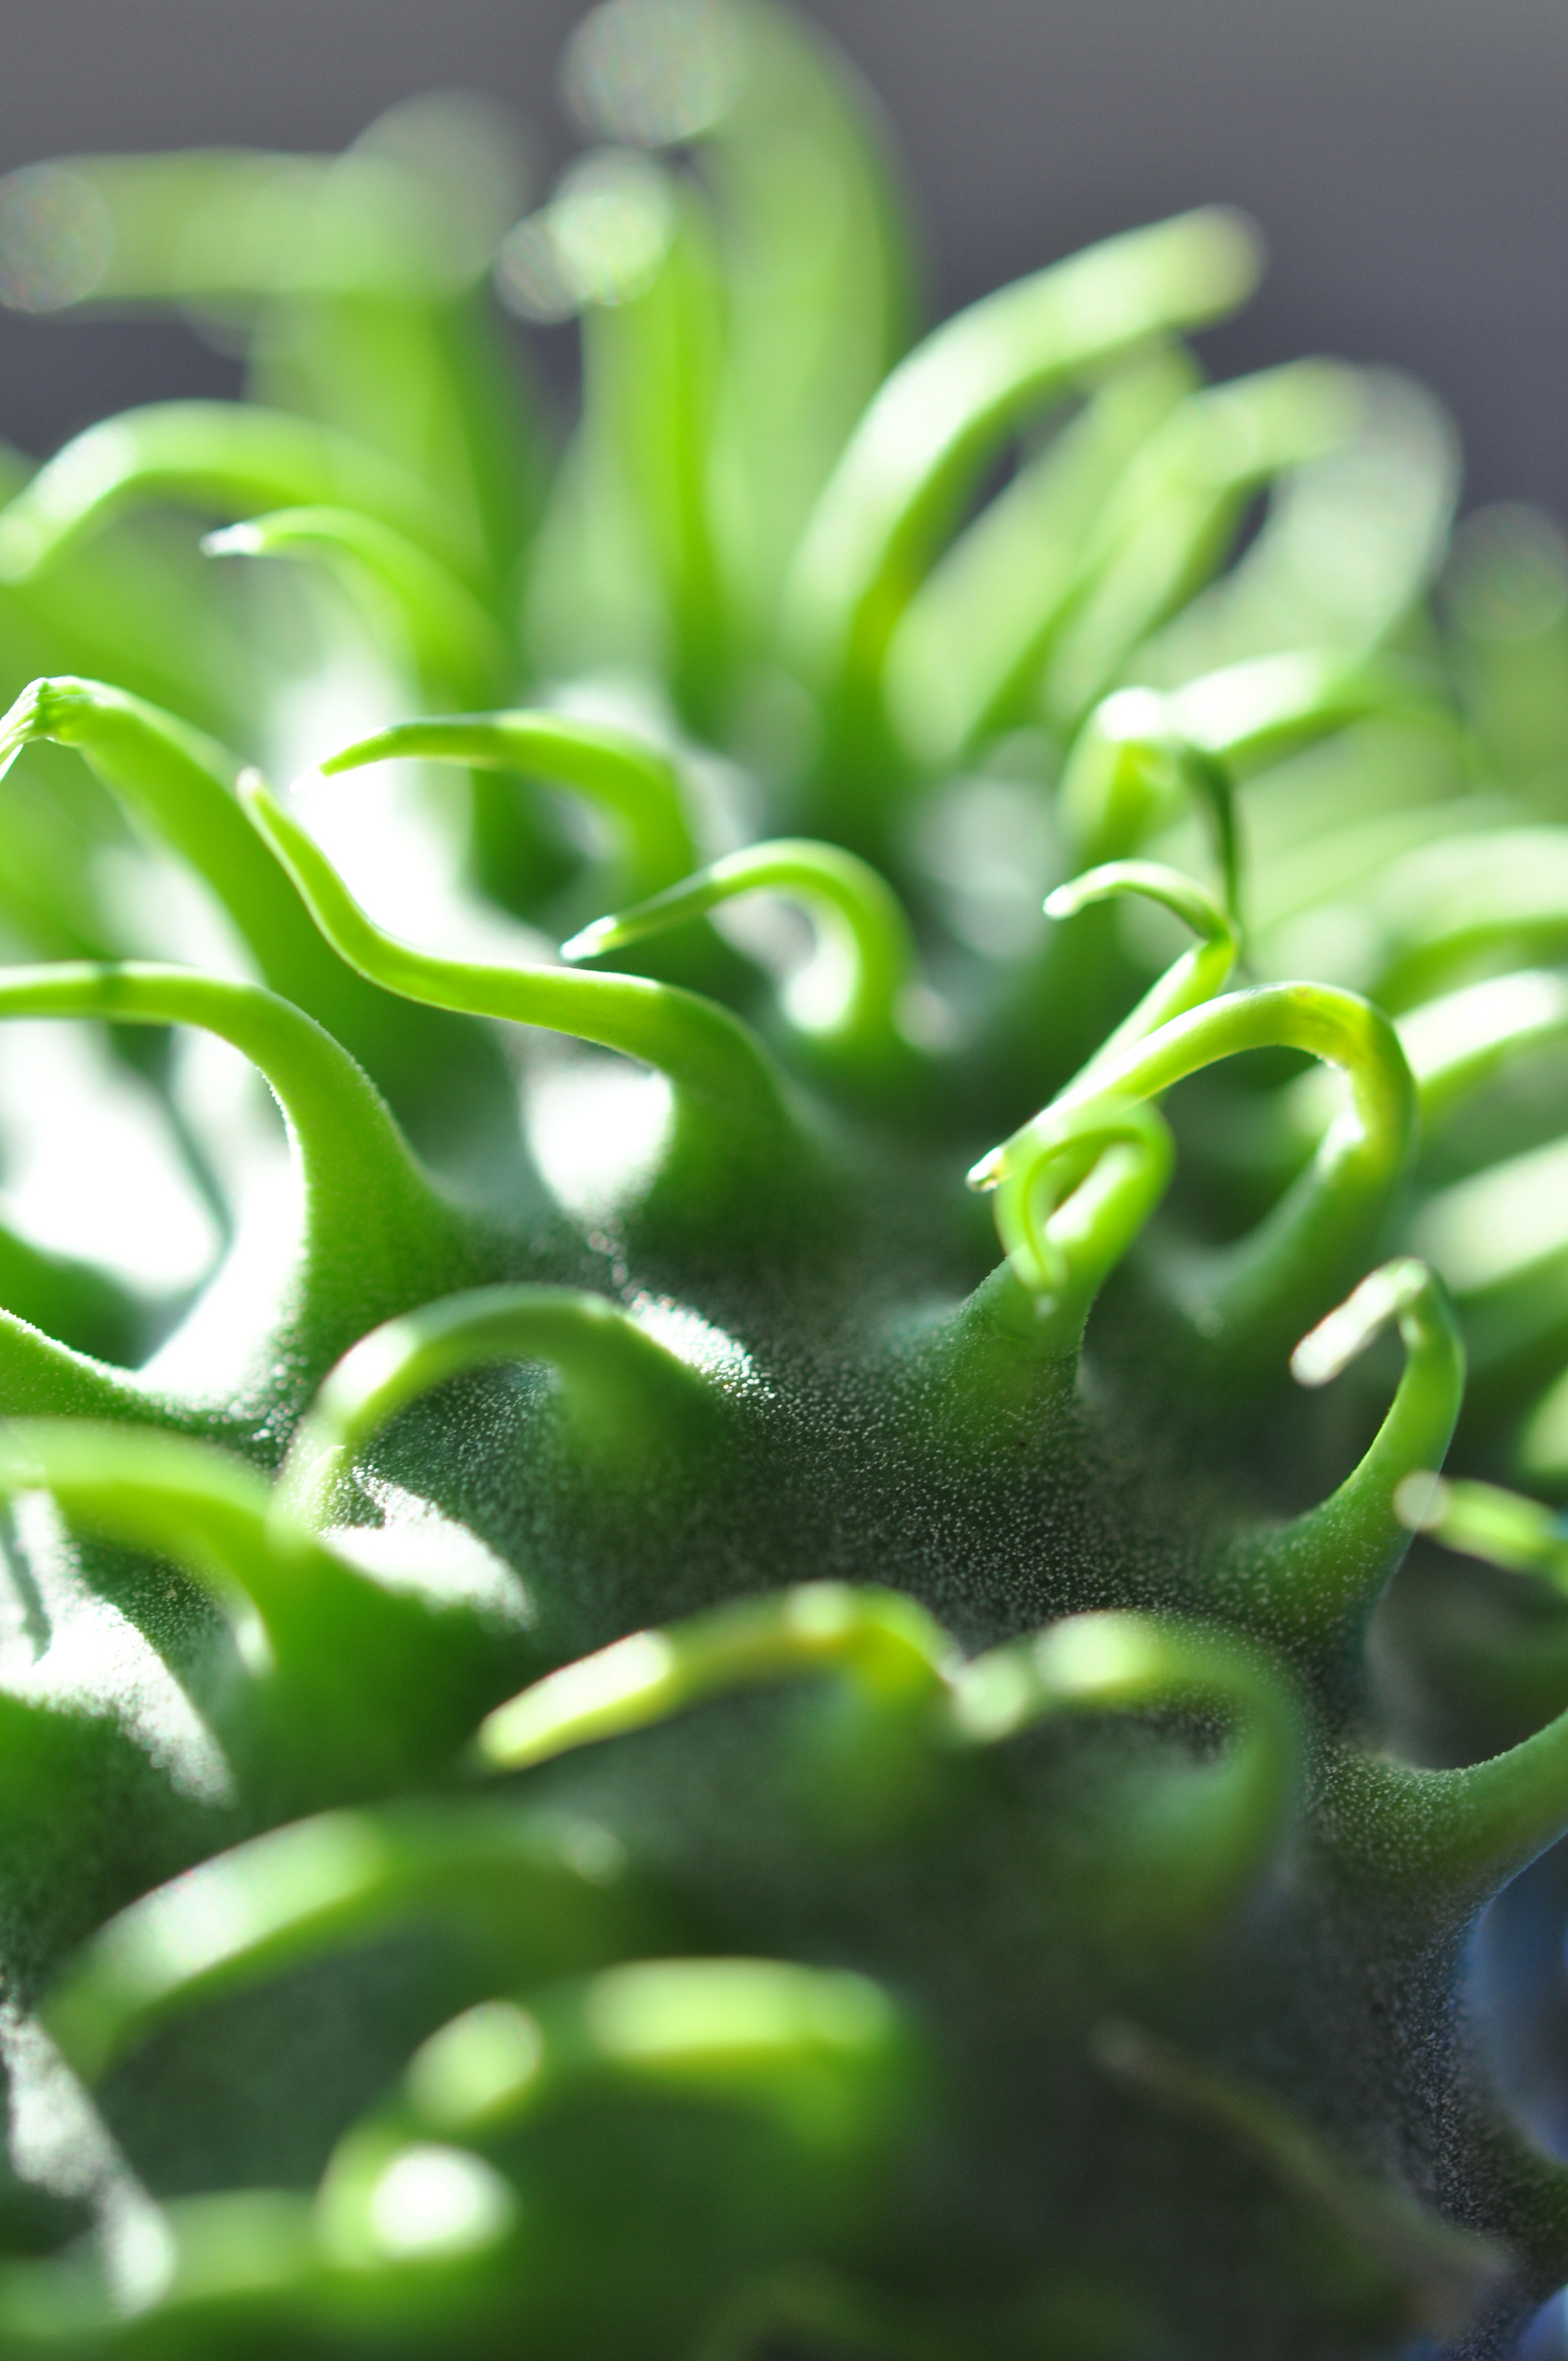
grass, plant, leaf, flower, green, produce, macro, botany, flora, close up, macro photography, flowering plant, ornamental cucumber, plant stem, land plant